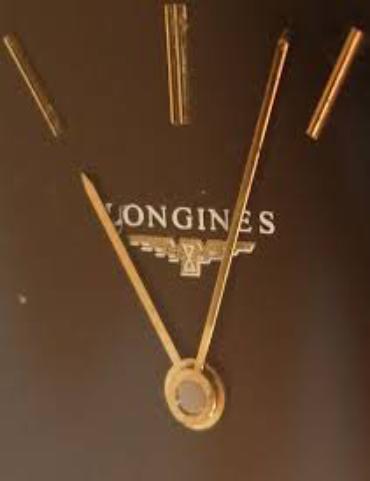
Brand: Longines
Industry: Necessities